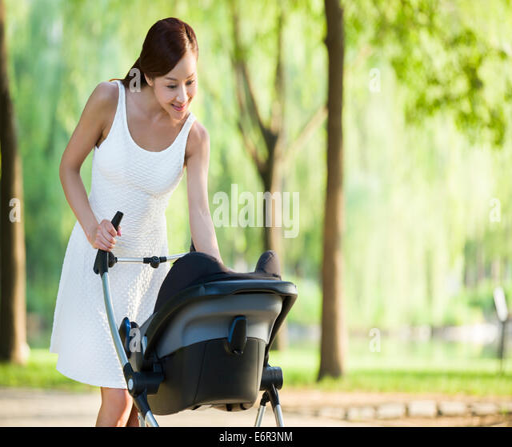
young woman taking a walk with her baby in pram